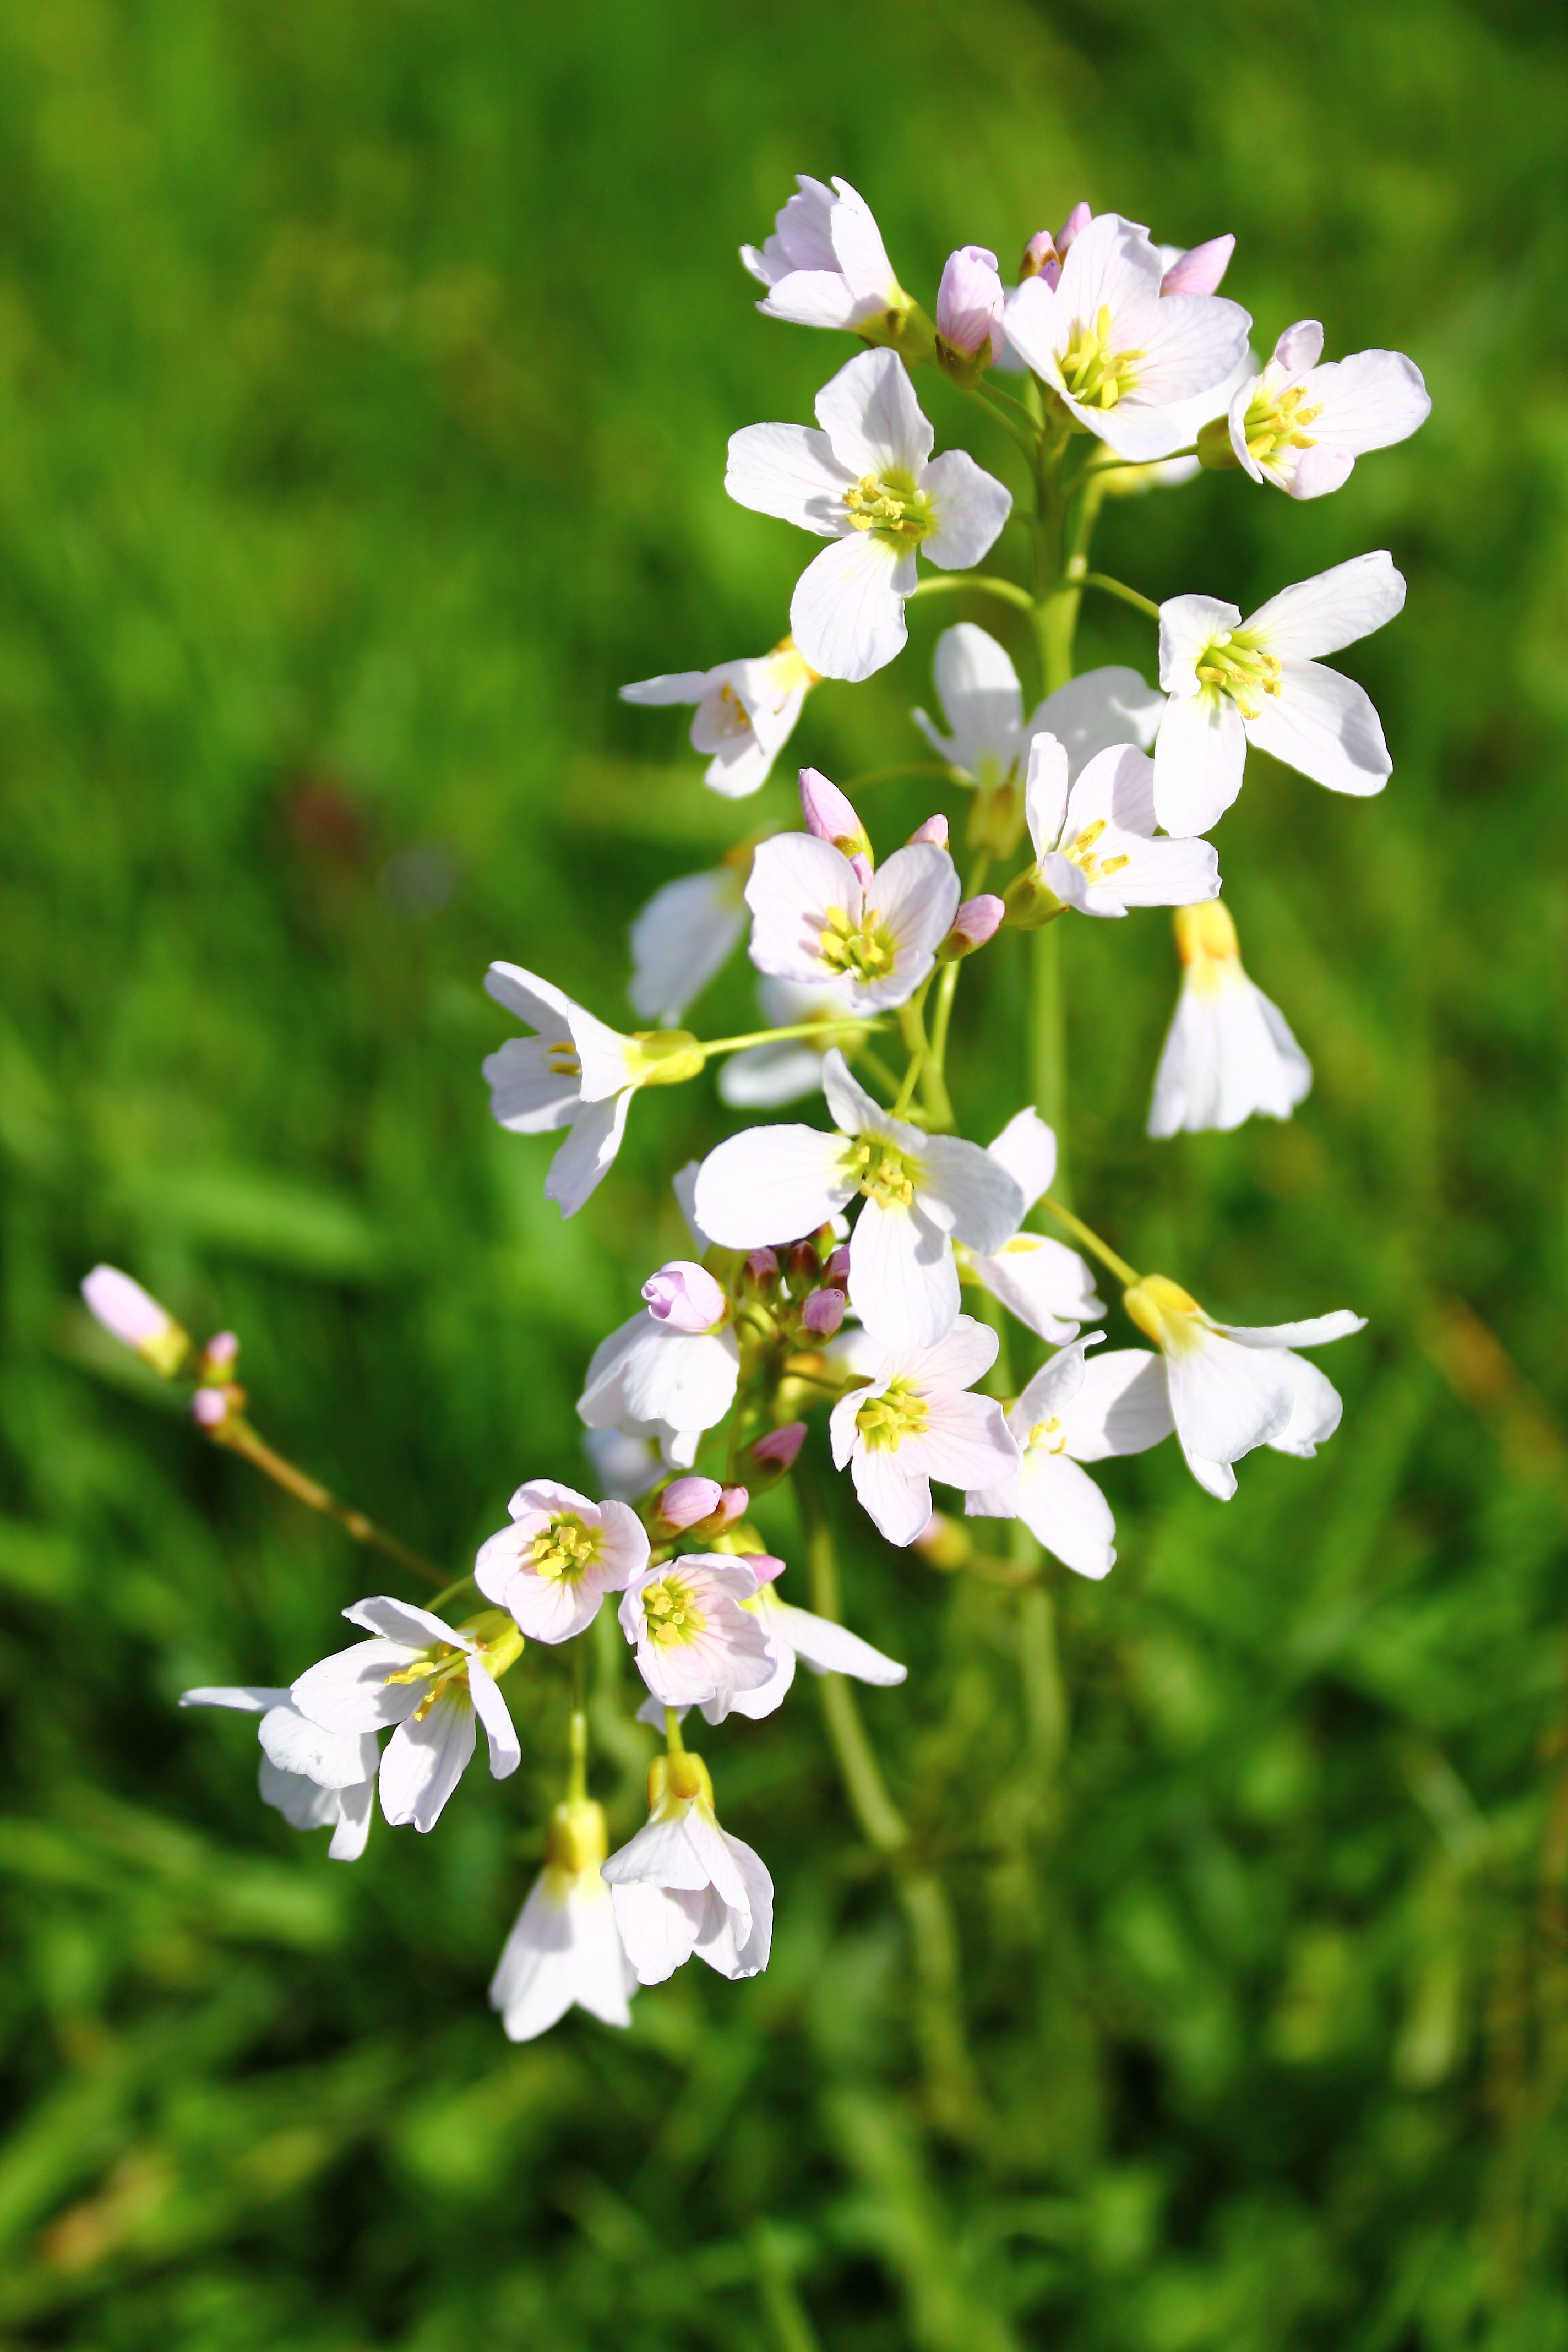
nature, grass, blossom, plant, white, field, meadow, flower, spring, green, herb, produce, botany, garden, flora, white flower, wildflower, flowers, flourishing, biel, flowering plant, the petals, polyana, a flower of the field, land plant, dame's rocket